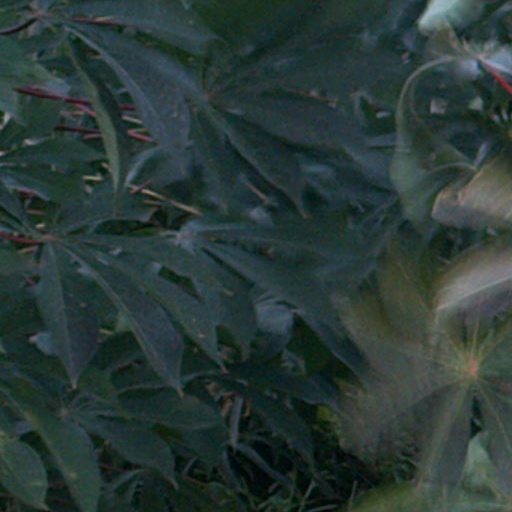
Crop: cassava